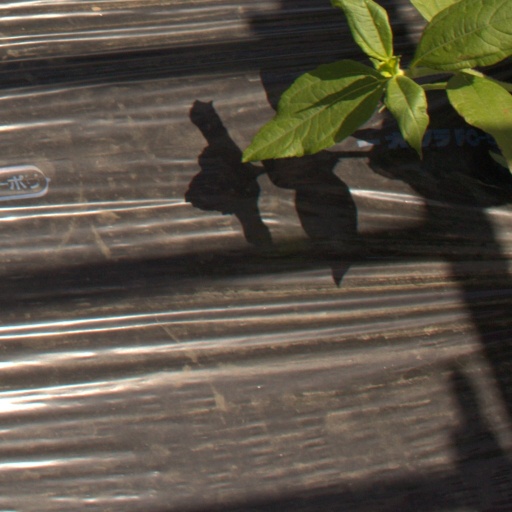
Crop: Jerusalem artichoke